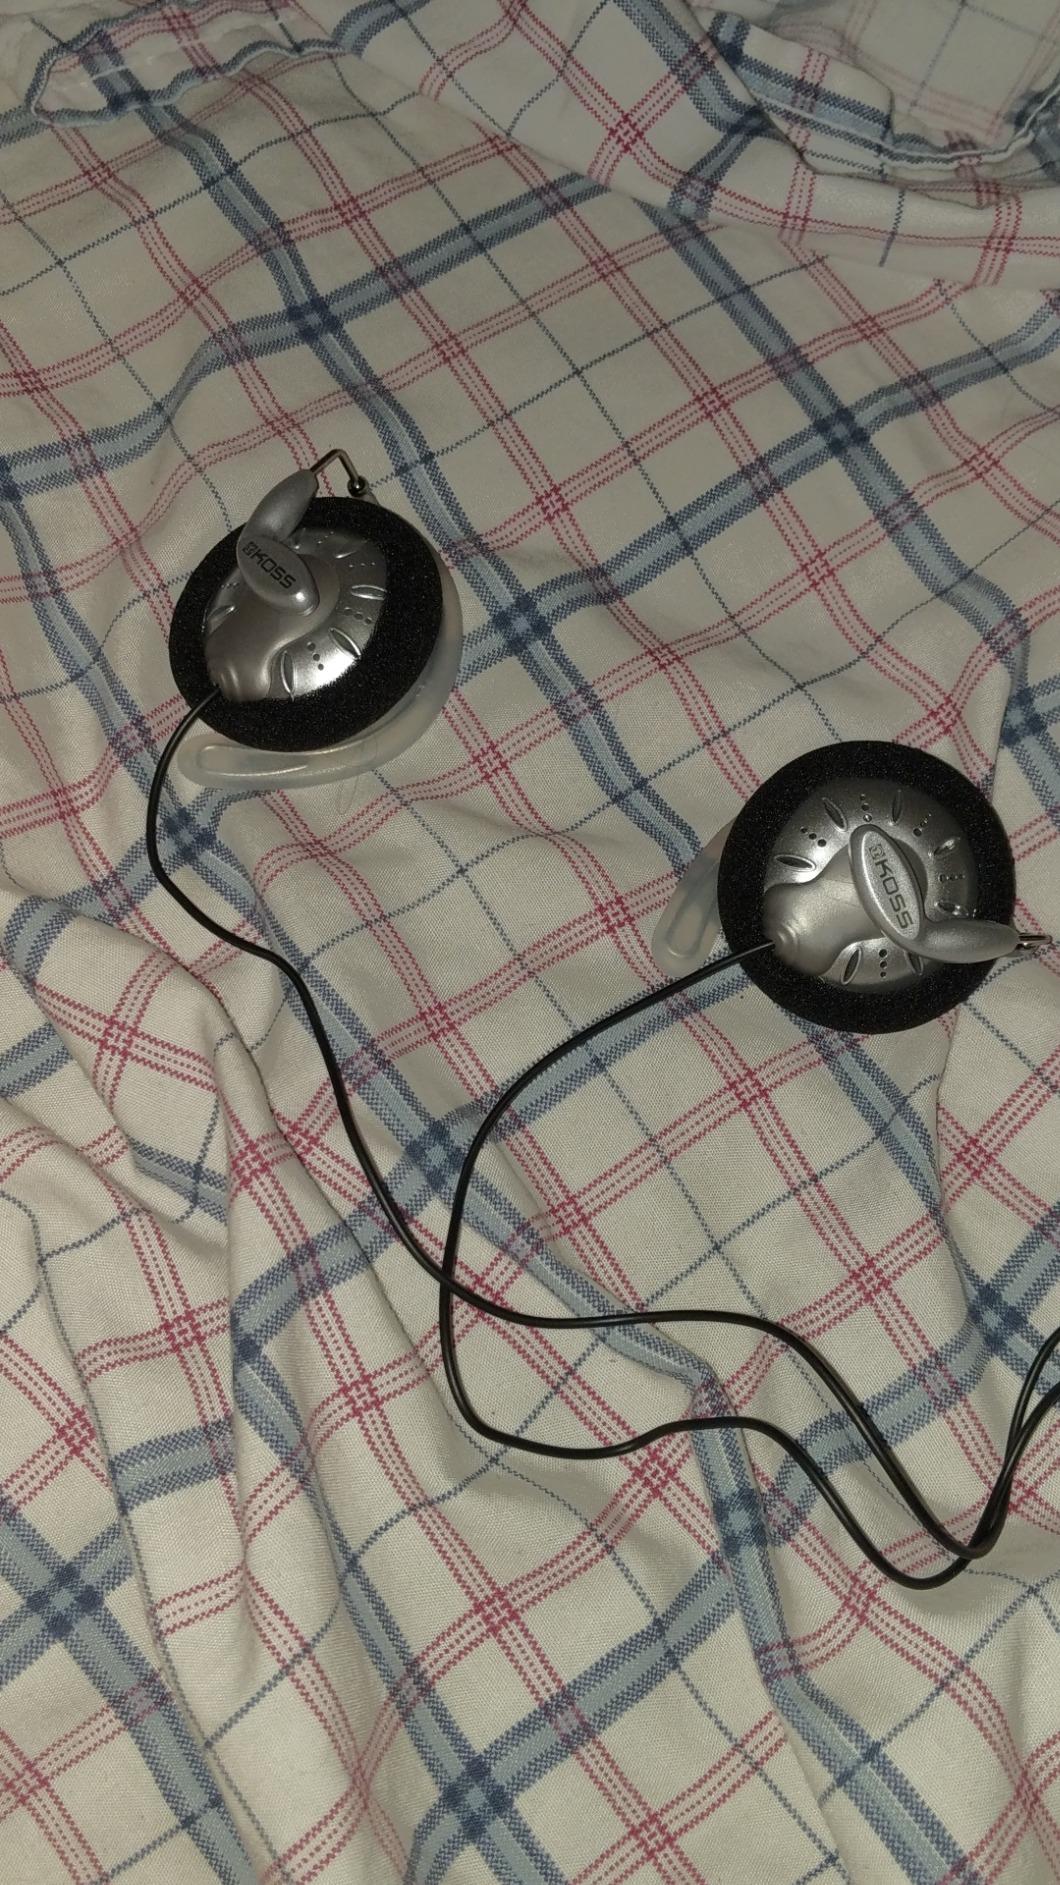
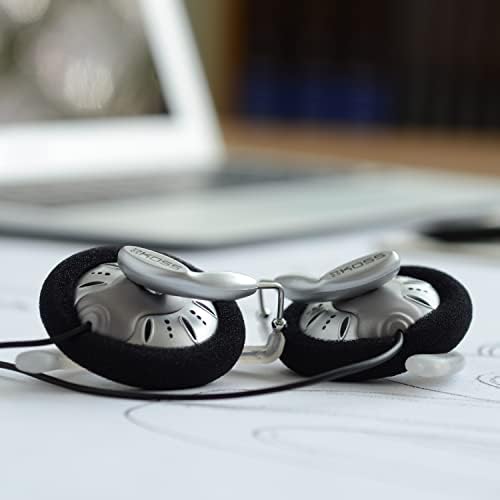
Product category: headphones
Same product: yes